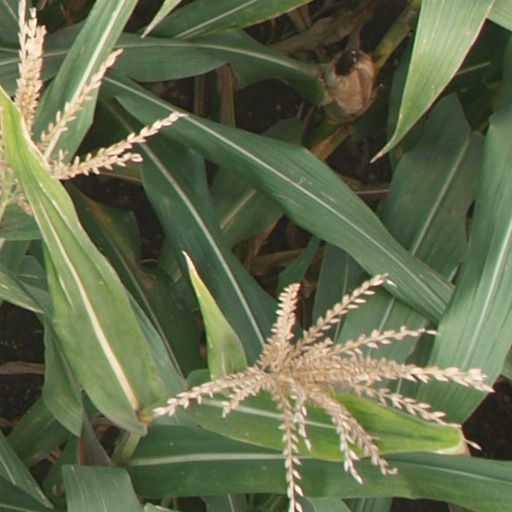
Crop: maize; corn